Boeing VC-25

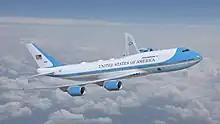
Illustration of the VC-25B color scheme announced March 2023

The VC-25As have also been used to transport deceased former presidents, as the guest area aft of "the White House" has chairs and tables that can be removed and the casket laid in their place. The bodies of Ronald Reagan, Gerald Ford, George H.W. Bush, and Jimmy Carter were transported to Washington for their state funerals, and then on to their final resting places. Colonel Mark Tillman, pilot for President George W. Bush, said, "We'll take care of the president from basically when he's in office to when he lays in state." For the funeral of President Ronald Reagan in 2004, Tillman said that the crew converted the front of the aircraft to look the way it would have appeared when Reagan was president; President and Nancy Reagan's Air Force One jackets were placed on the chairs to "make them feel at home". A specially designed hydraulic lifter (similar to the type used by airline catering) with the presidential seal affixed to the sides lifts the casket up to the portside aft door to enter the VC-25A. The tradition of placing the caskets in the passenger cabin dates back to the assassination of John F. Kennedy, when the crew did not want the president's body placed in the cargo hold, and again during the state funeral of Lyndon B. Johnson.